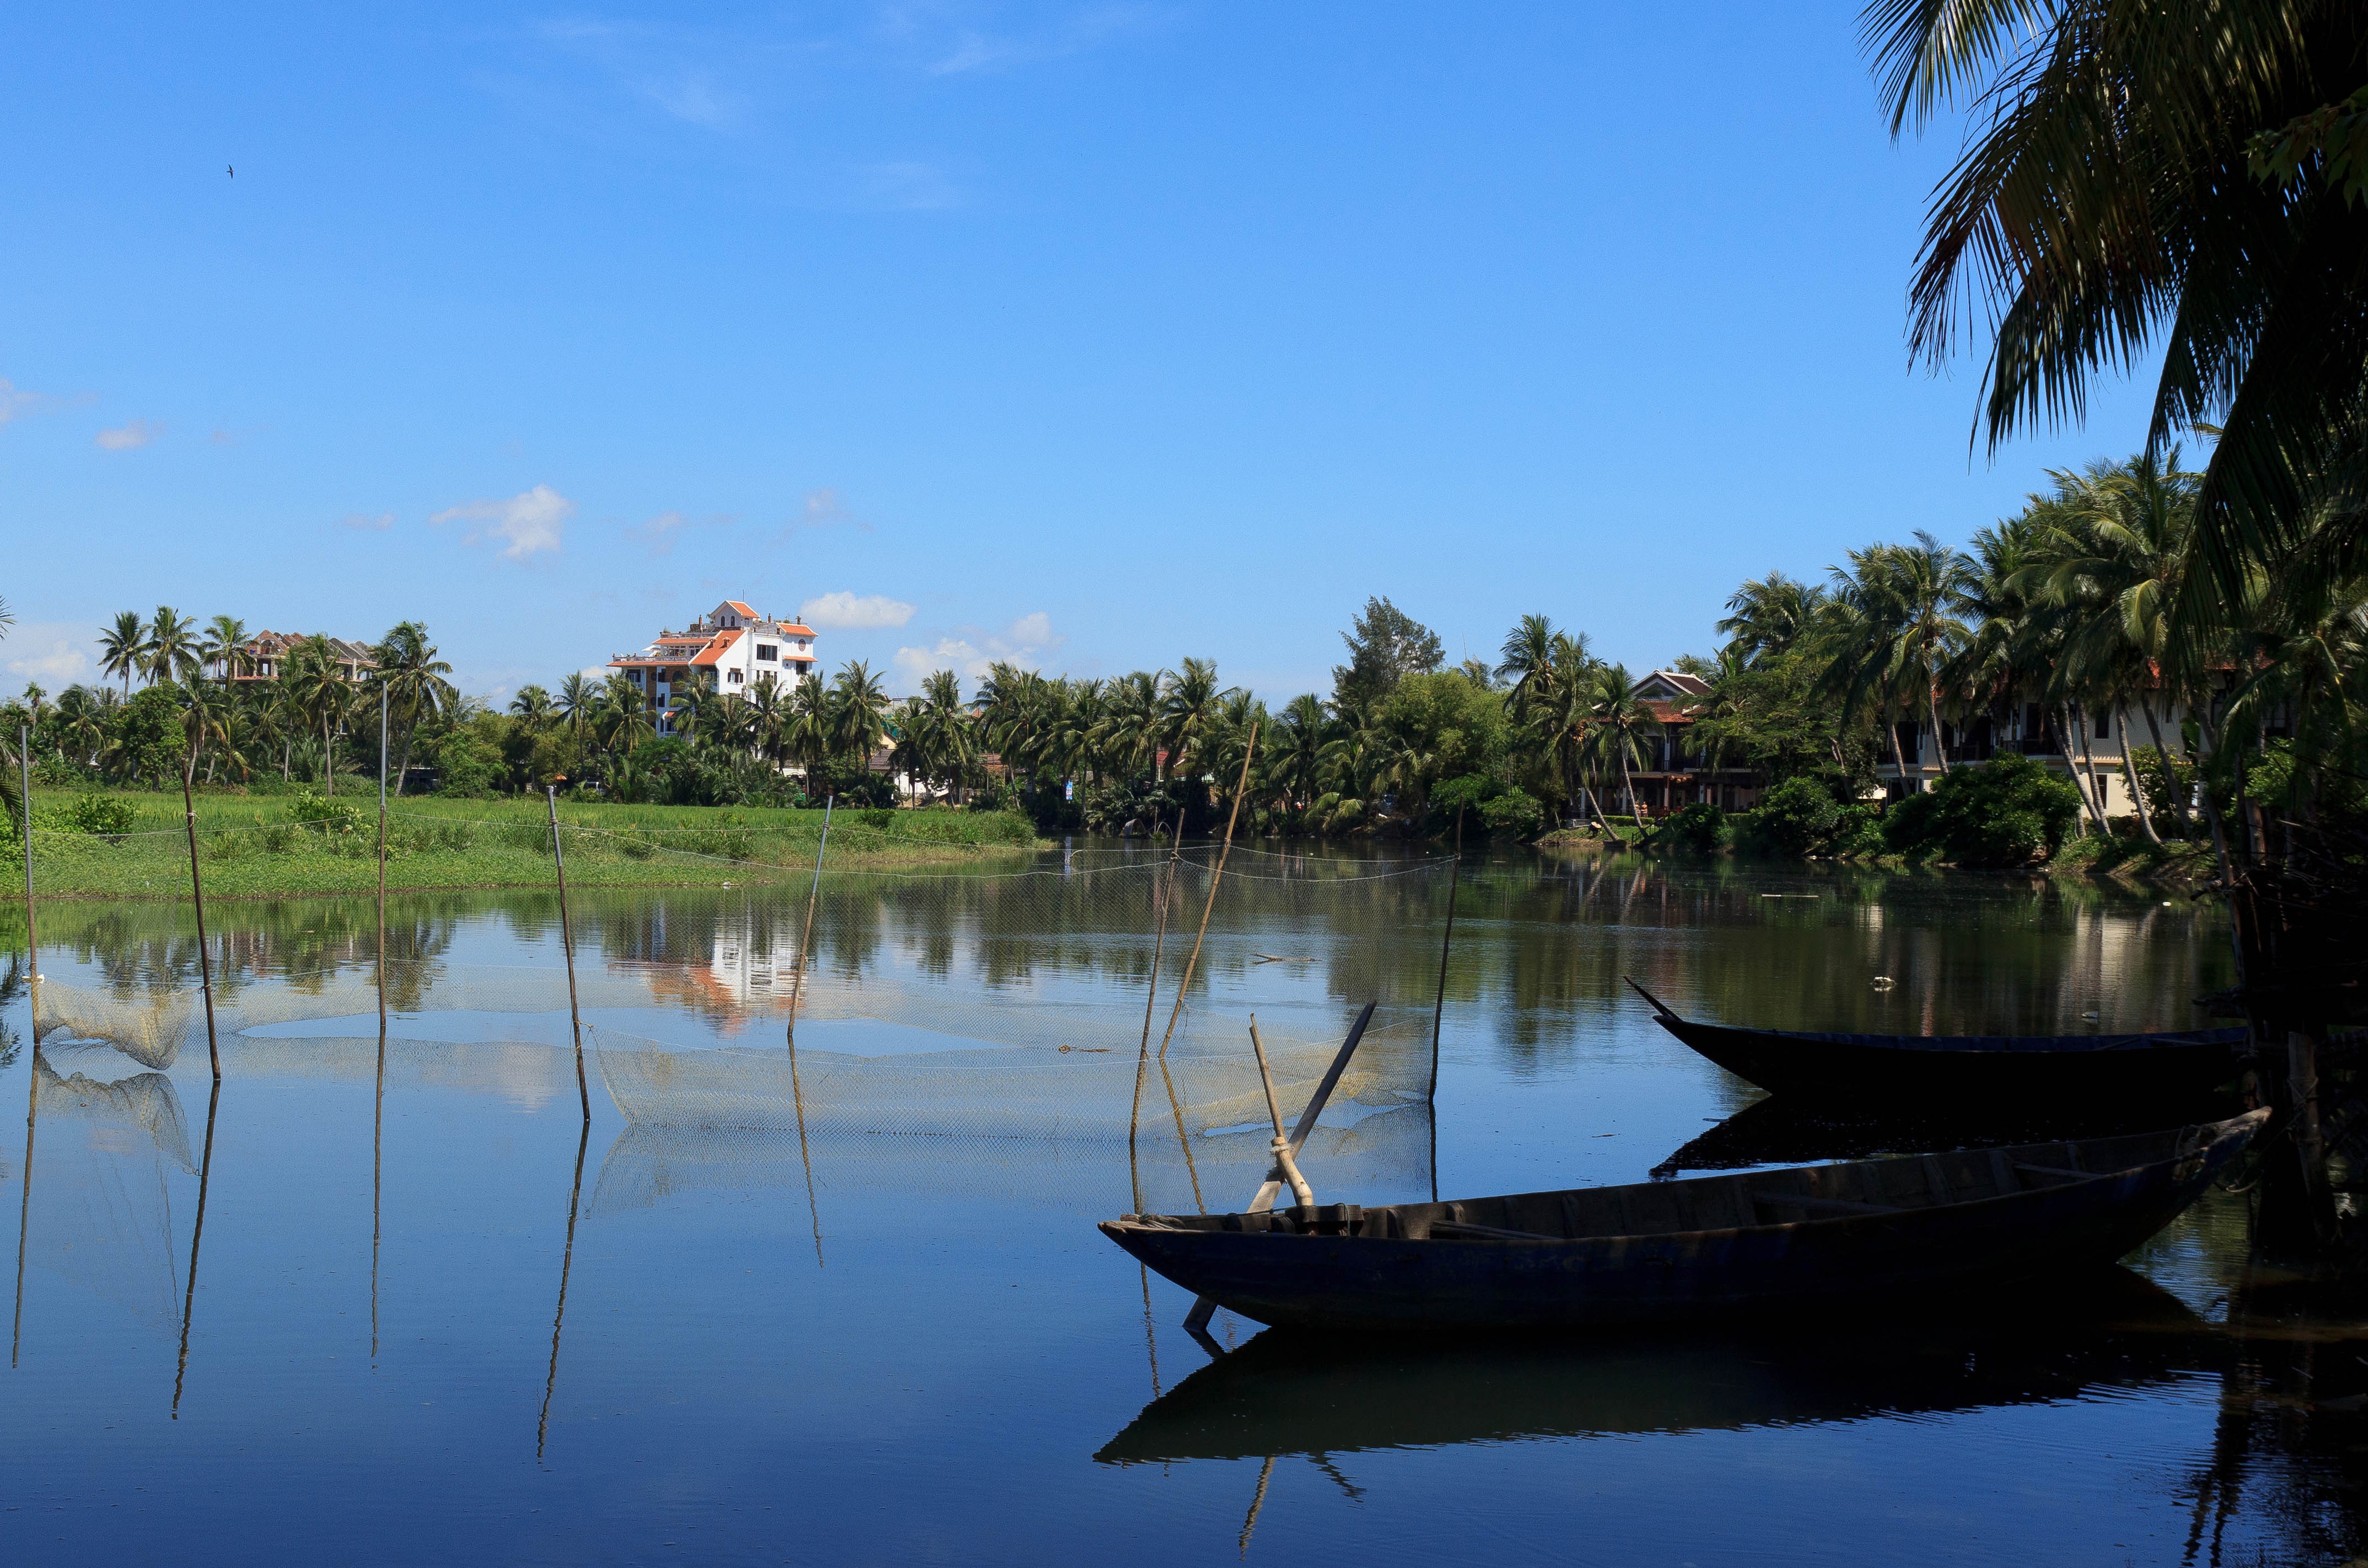
sea, water, dock, boat, lake, reflection, vehicle, bay, boating, watercraft rowing, bayou